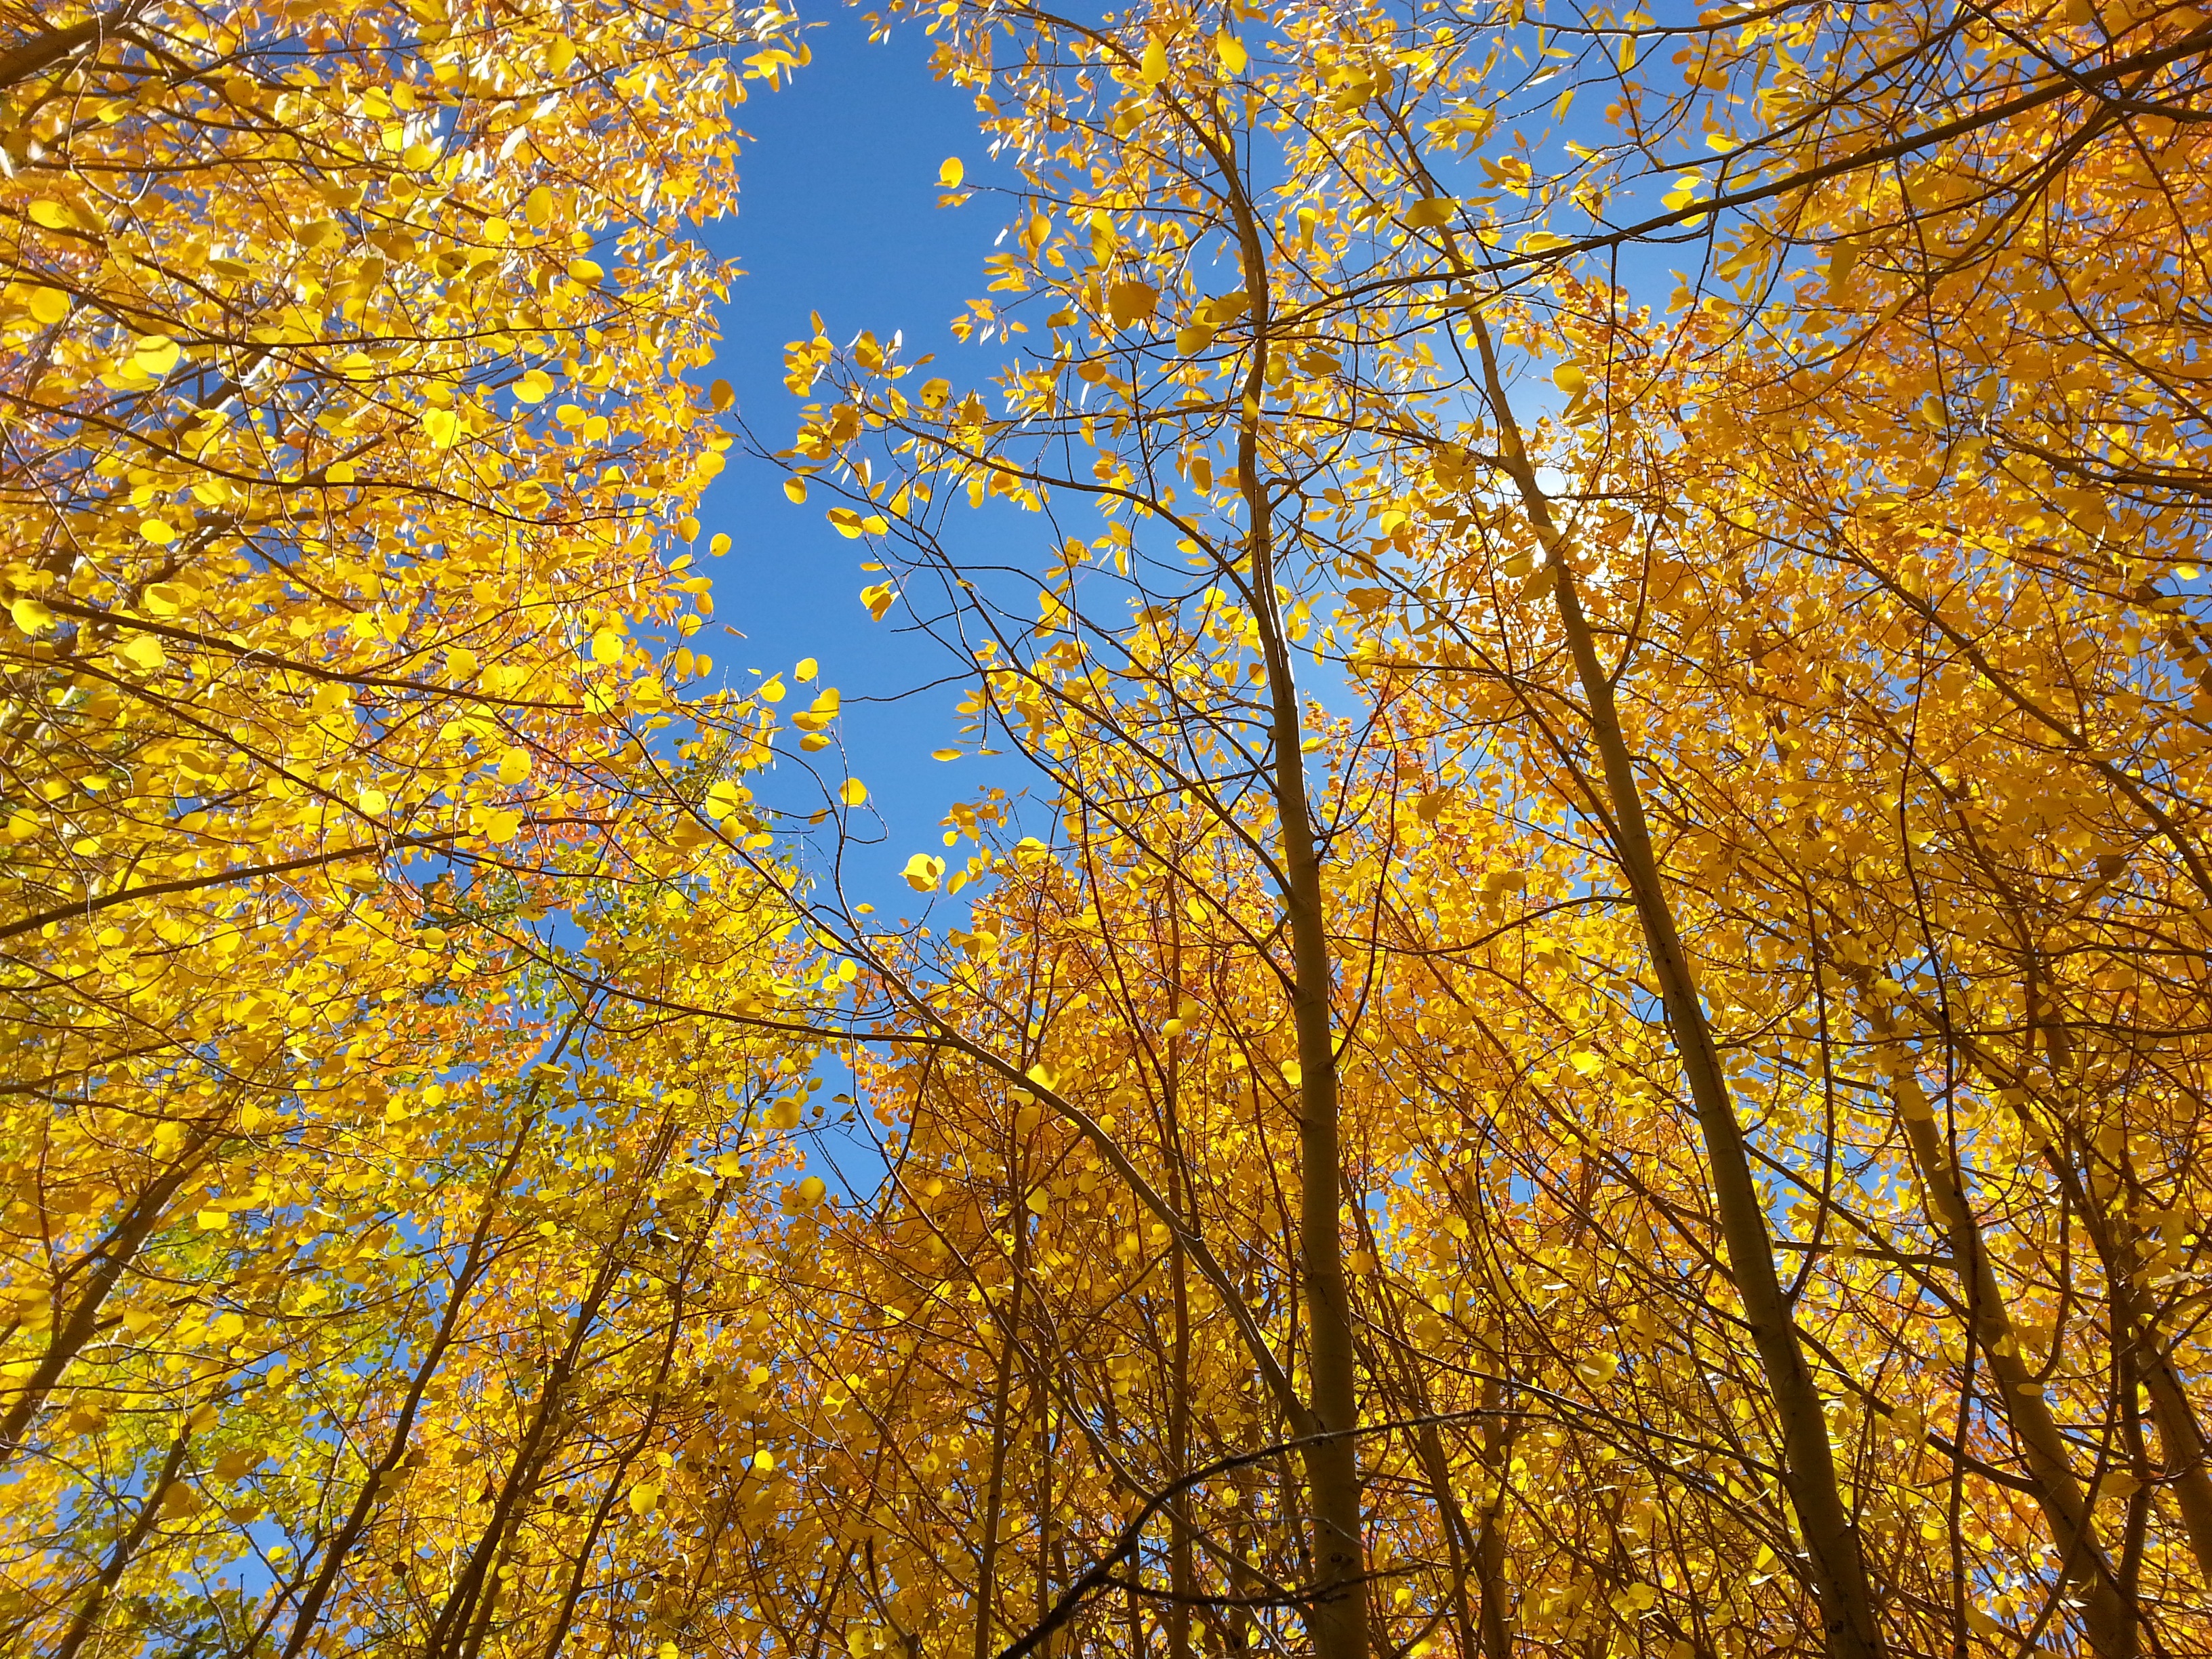
tree, forest, branch, mountain, plant, sunlight, leaf, fall, golden, autumn, colorful, yellow, season, blue sky, leaves, colorado, deciduous, woodland, aspen, flowering plant, maidenhair tree, woody plant, temperate broadleaf and mixed forest, land plant